The Green Green Grass

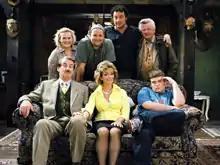

The Green Green Grass is a BBC television sitcom, created and initially written by John Sullivan, and produced by BBC Studios Comedy Productions and Shazam Productions for the BBC. It serves as both a sequel and a spin-off of the long-running sitcom "Only Fools and Horses" and stars John Challis, Sue Holderness, and Jack Doolan. Four series and three Christmas specials were originally broadcast on BBC One between 2005 and 2009.